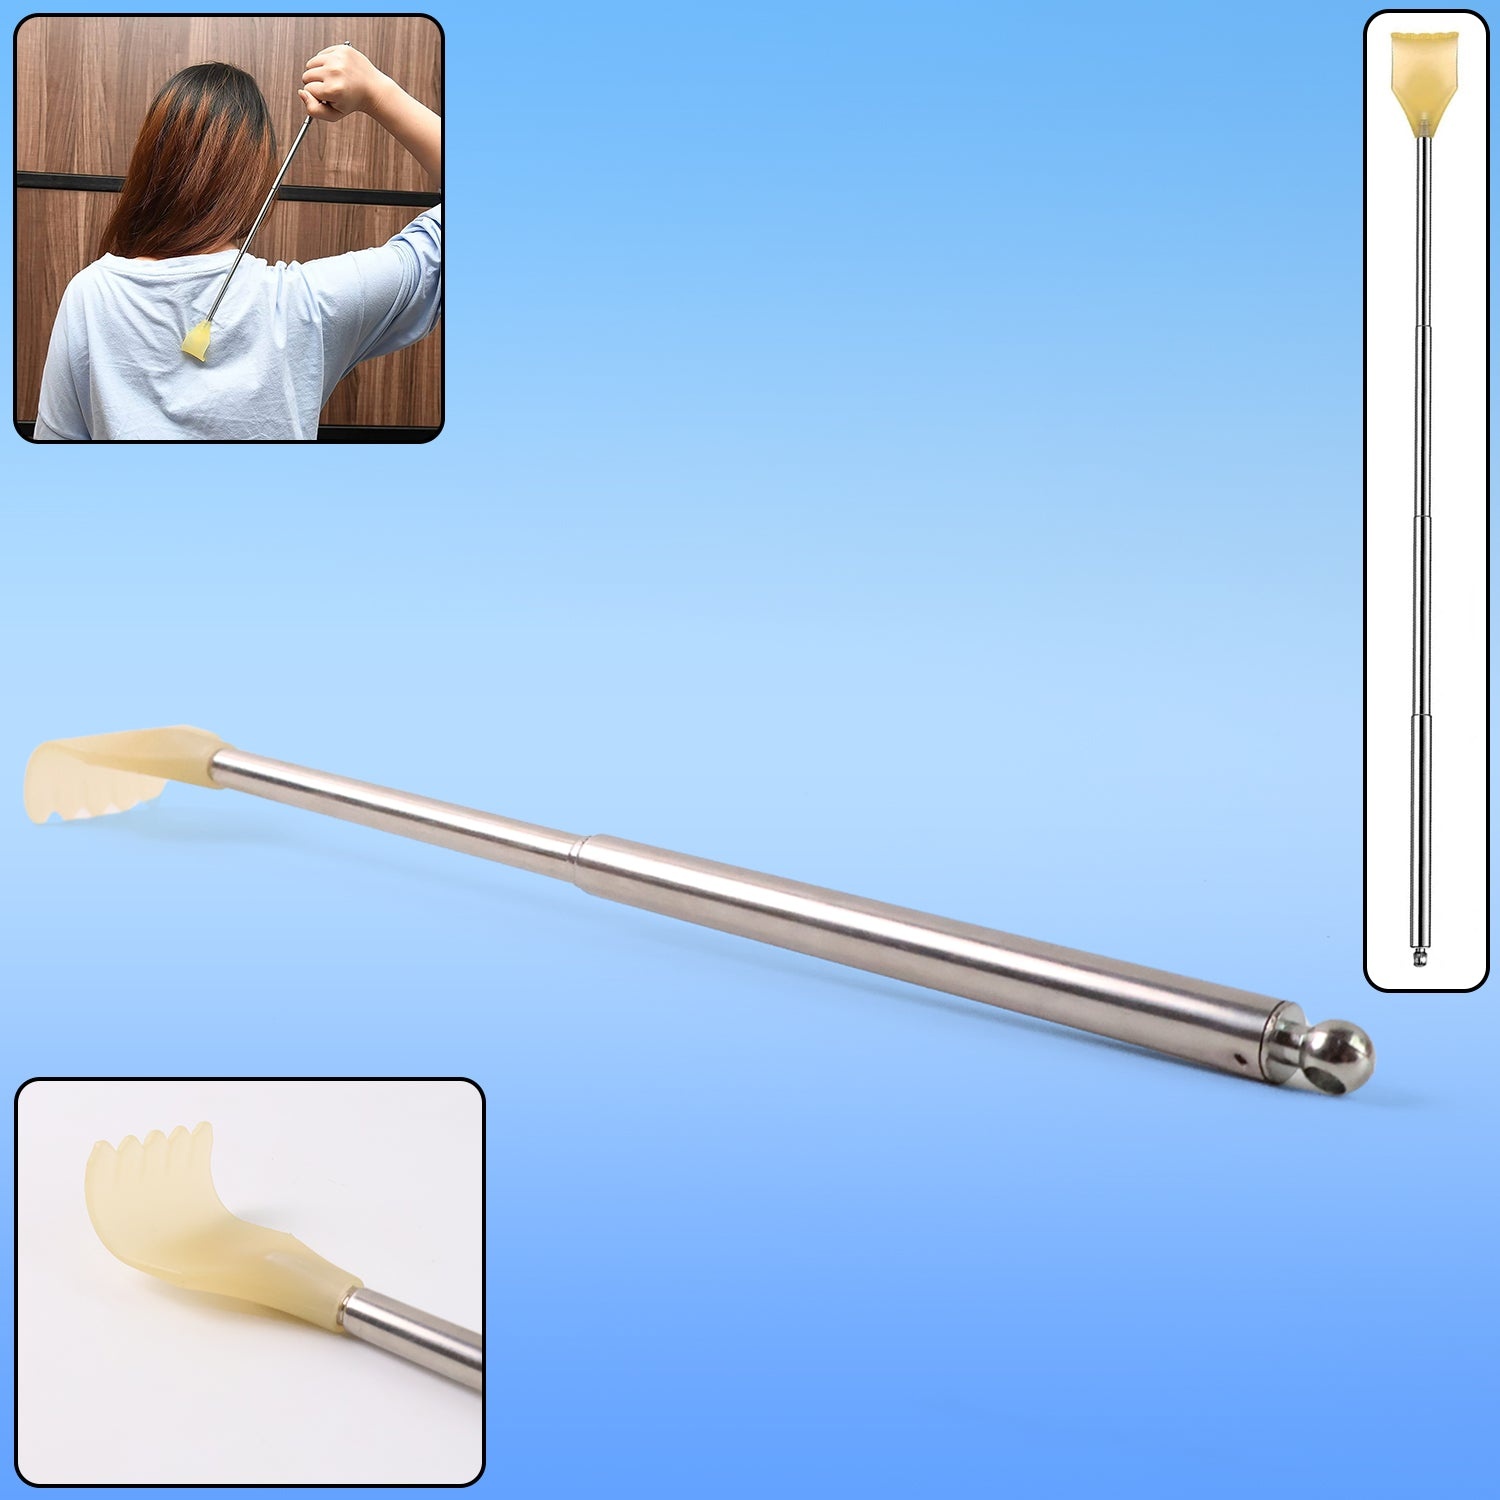
Telescopic Back Scratcher with Plastic Claw (1 Pc)
Telescopic Back Scratcher with Plastic Claw – Extendable Stainless Steel Handle for Hard-to-Reach Areas – Portable, Lightweight, Durable Body Massager Stick – 1 Pc Description :- Soothe those hard-to-reach itches with this telescopic back scratcher, designed for personal comfort and convenience. Featuring a durable plastic claw and an extendable stainless steel handle, this scratcher allows you to easily reach your back, shoulders, and lower spine without assistance. The claw is shaped to mimic a human hand for satisfying relief, while the telescopic handle offers adjustable reach. Compact and lightweight, it is perfect for use at home, in the office, or while traveling. Key Features :- Plastic claw shaped like a human hand for effective scratching Stainless steel telescopic handle – extends and retracts with ease Anti-rust, durable construction Compact and lightweight – fits in bags, drawers, or pockets Easy to use and clean Ideal for both men and women Ideal For :- Reaching and relieving back, shoulder, or lower back itches Elderly individuals or people with limited mobility Personal use at home, office, or during travel Gifting in personal care kits or wellness hampers Everyday relaxation and body care Specifications :- Material: Stainless steel handle + plastic claw Handle Type: Telescopic (extendable) Quantity: 1 Pc Washable: Yes Keywords :- back scratcher , itch relief tool , self-care tools , daily relaxation item , stainless steel scratcher , foldable scratcher stick , portable scratch tool , claw-style back scratcher Dimension:- Volu. Weight (Gm) :- 29 Product Weight (Gm) :- 17 Ship Weight (Gm) :- 29 Length (Cm) :- 16 Breadth (Cm) :- 3 Height (Cm) :- 2
Brand: SHINERS FOUNDATION
Category: Health & Beauty > Personal Care > Massage & Relaxation > Back Scratchers